Marine worm

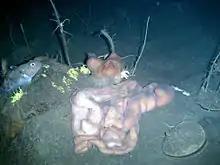
A large marine worm, "Parborlasia corrugatus" lives at depths of up to in the ocean around Antarctica.

Any worm that lives in a marine environment is considered a sea or marine worm. Marine worms are found in several different phyla, including the Platyhelminthes, Nematoda, Annelida (segmented worms), Chaetognatha, Hemichordata, and Phoronida.